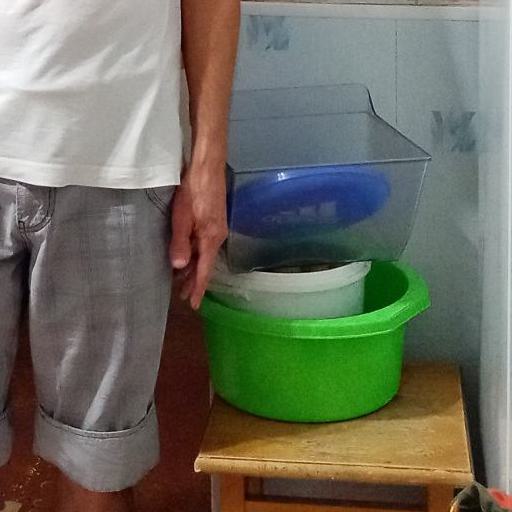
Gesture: no_gesture